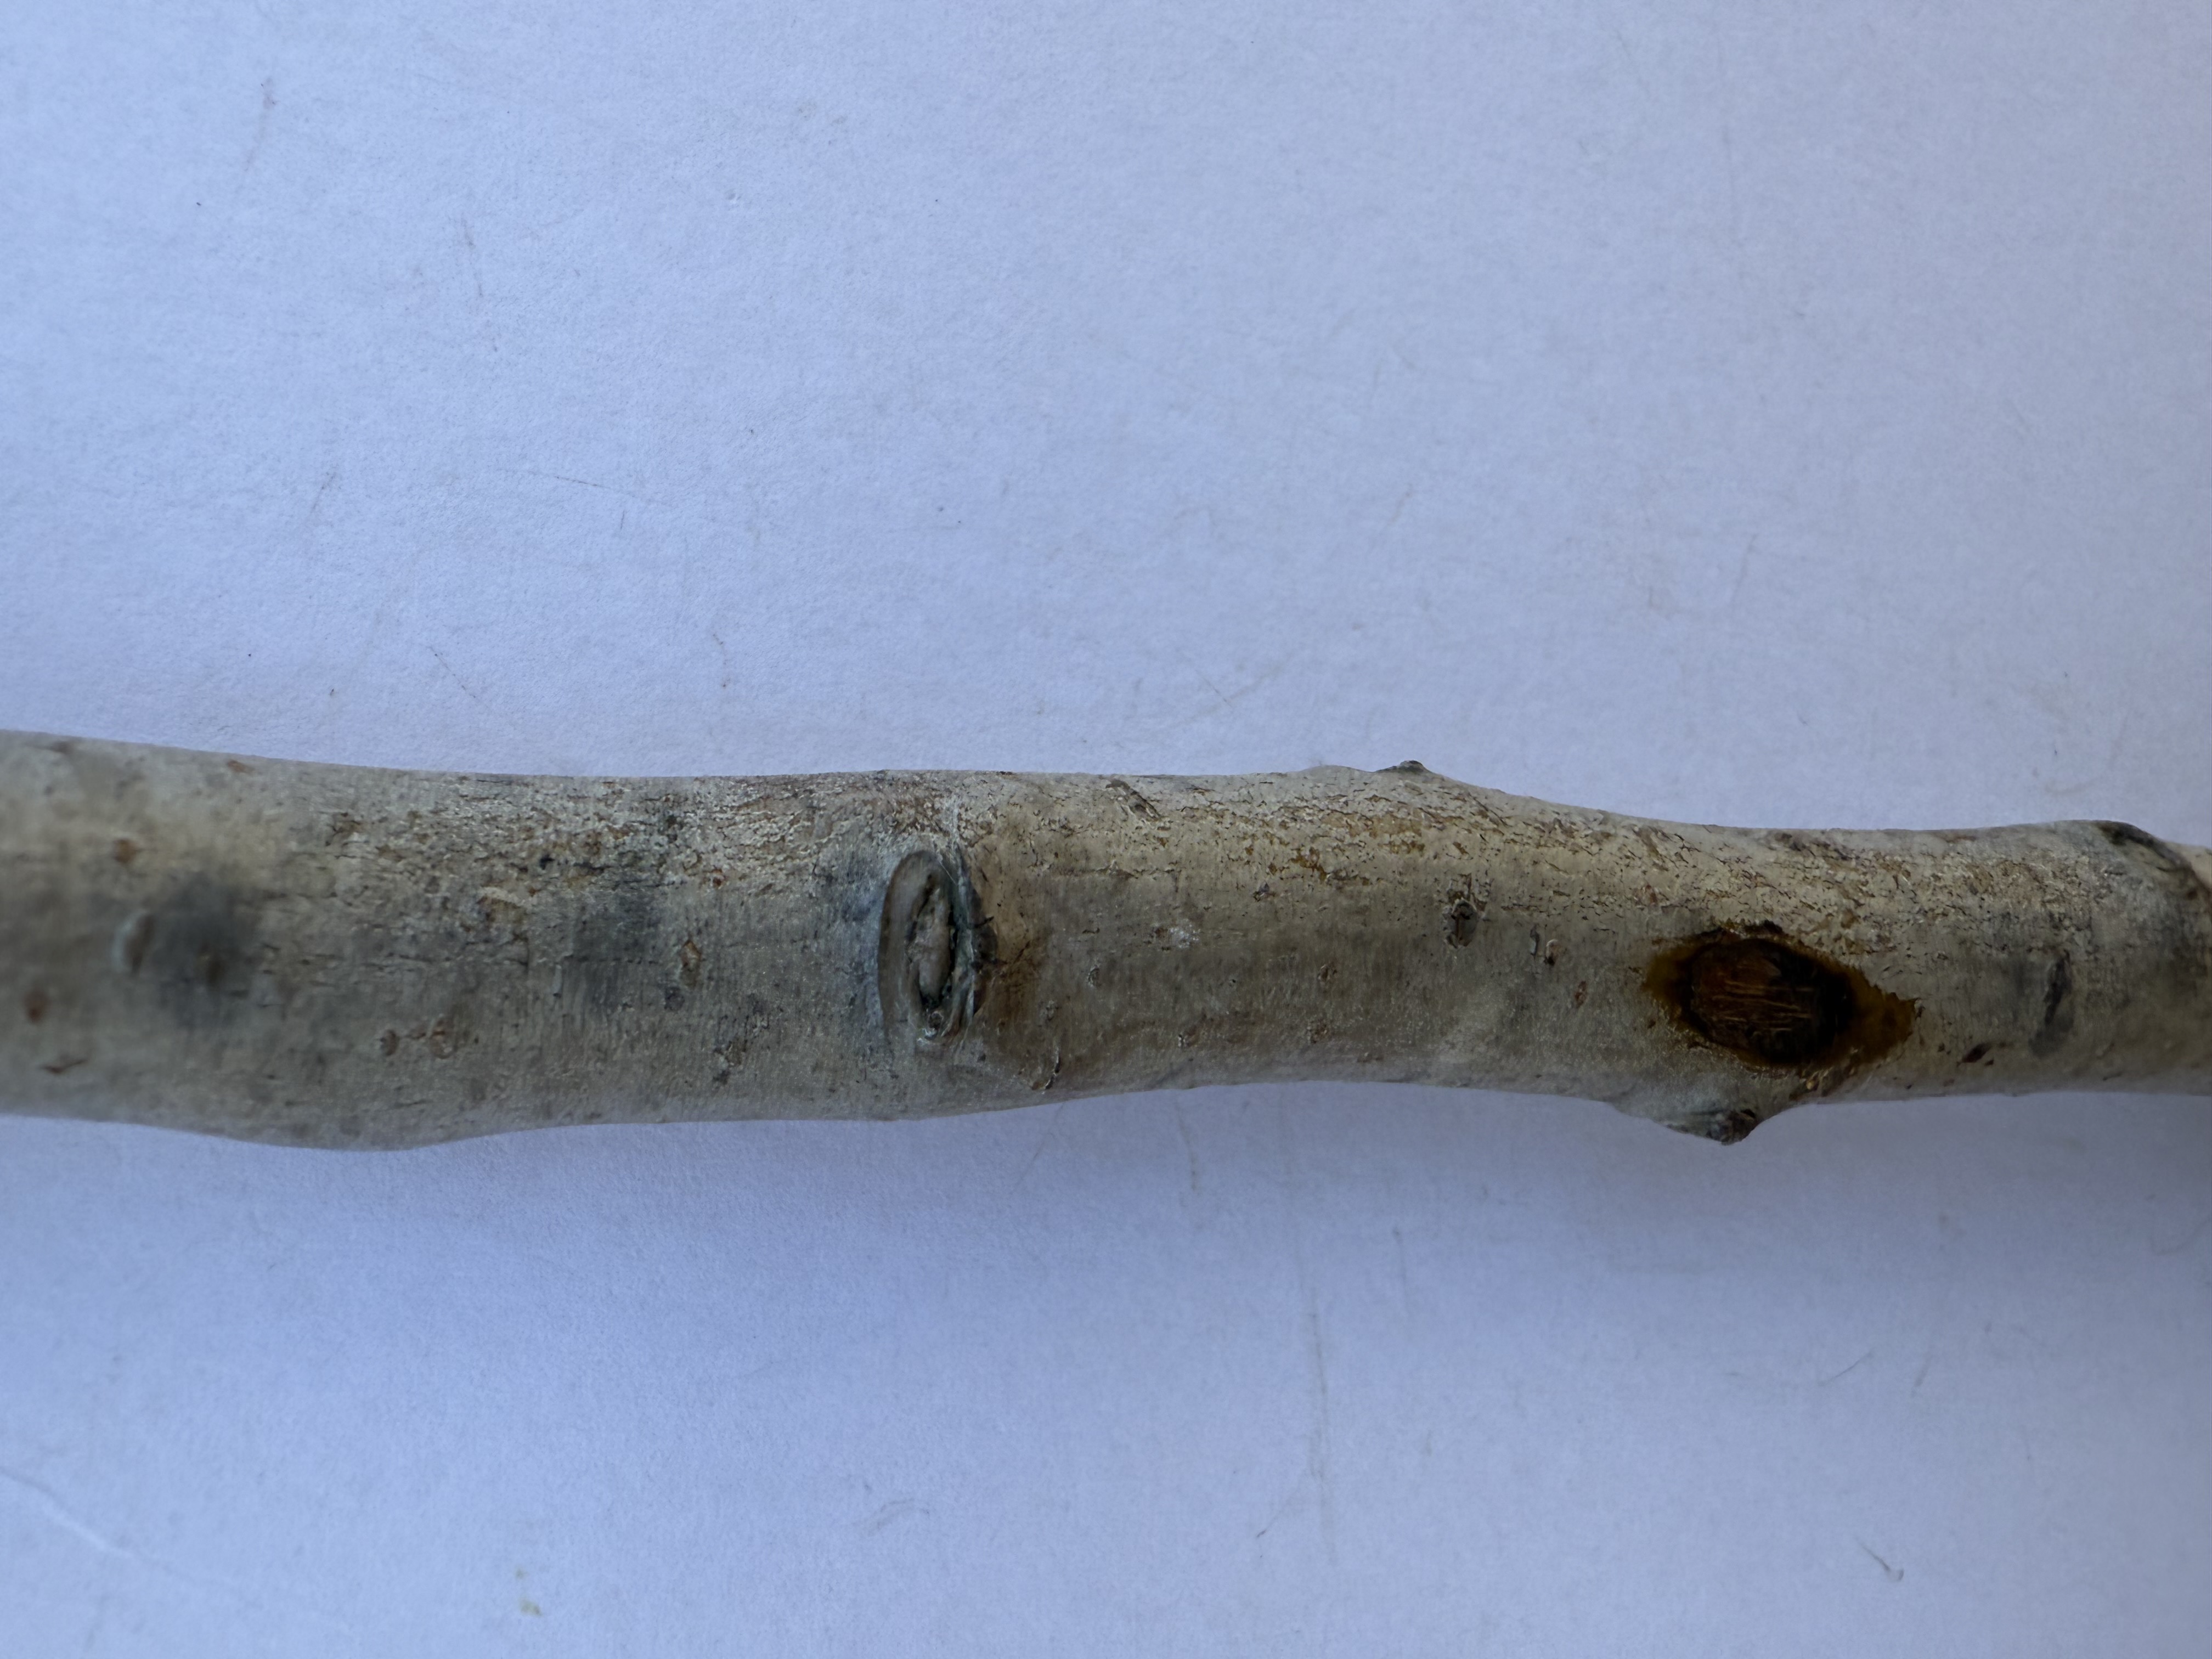
Variety: Kagizman Long Apple